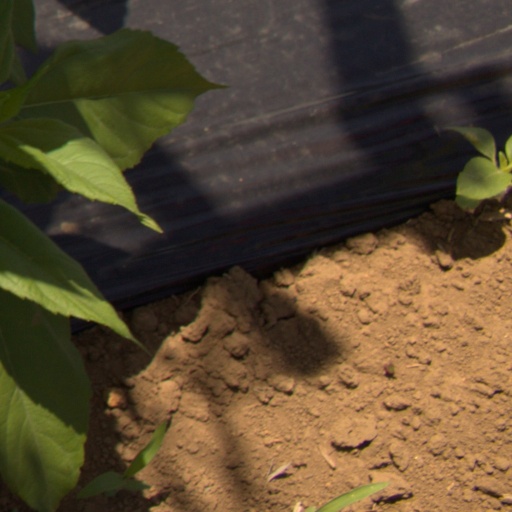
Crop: Jerusalem artichoke